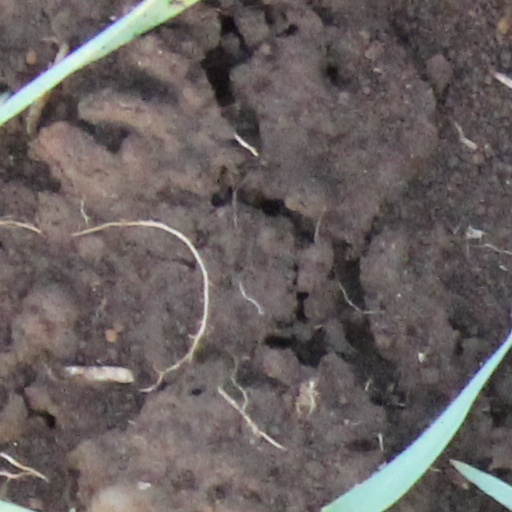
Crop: wheat